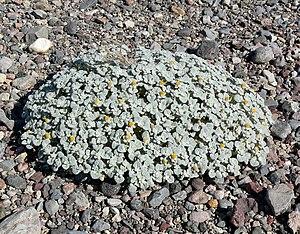
Psathyrotes ramosissima est une espèce végétale de la famille des Asteraceae.